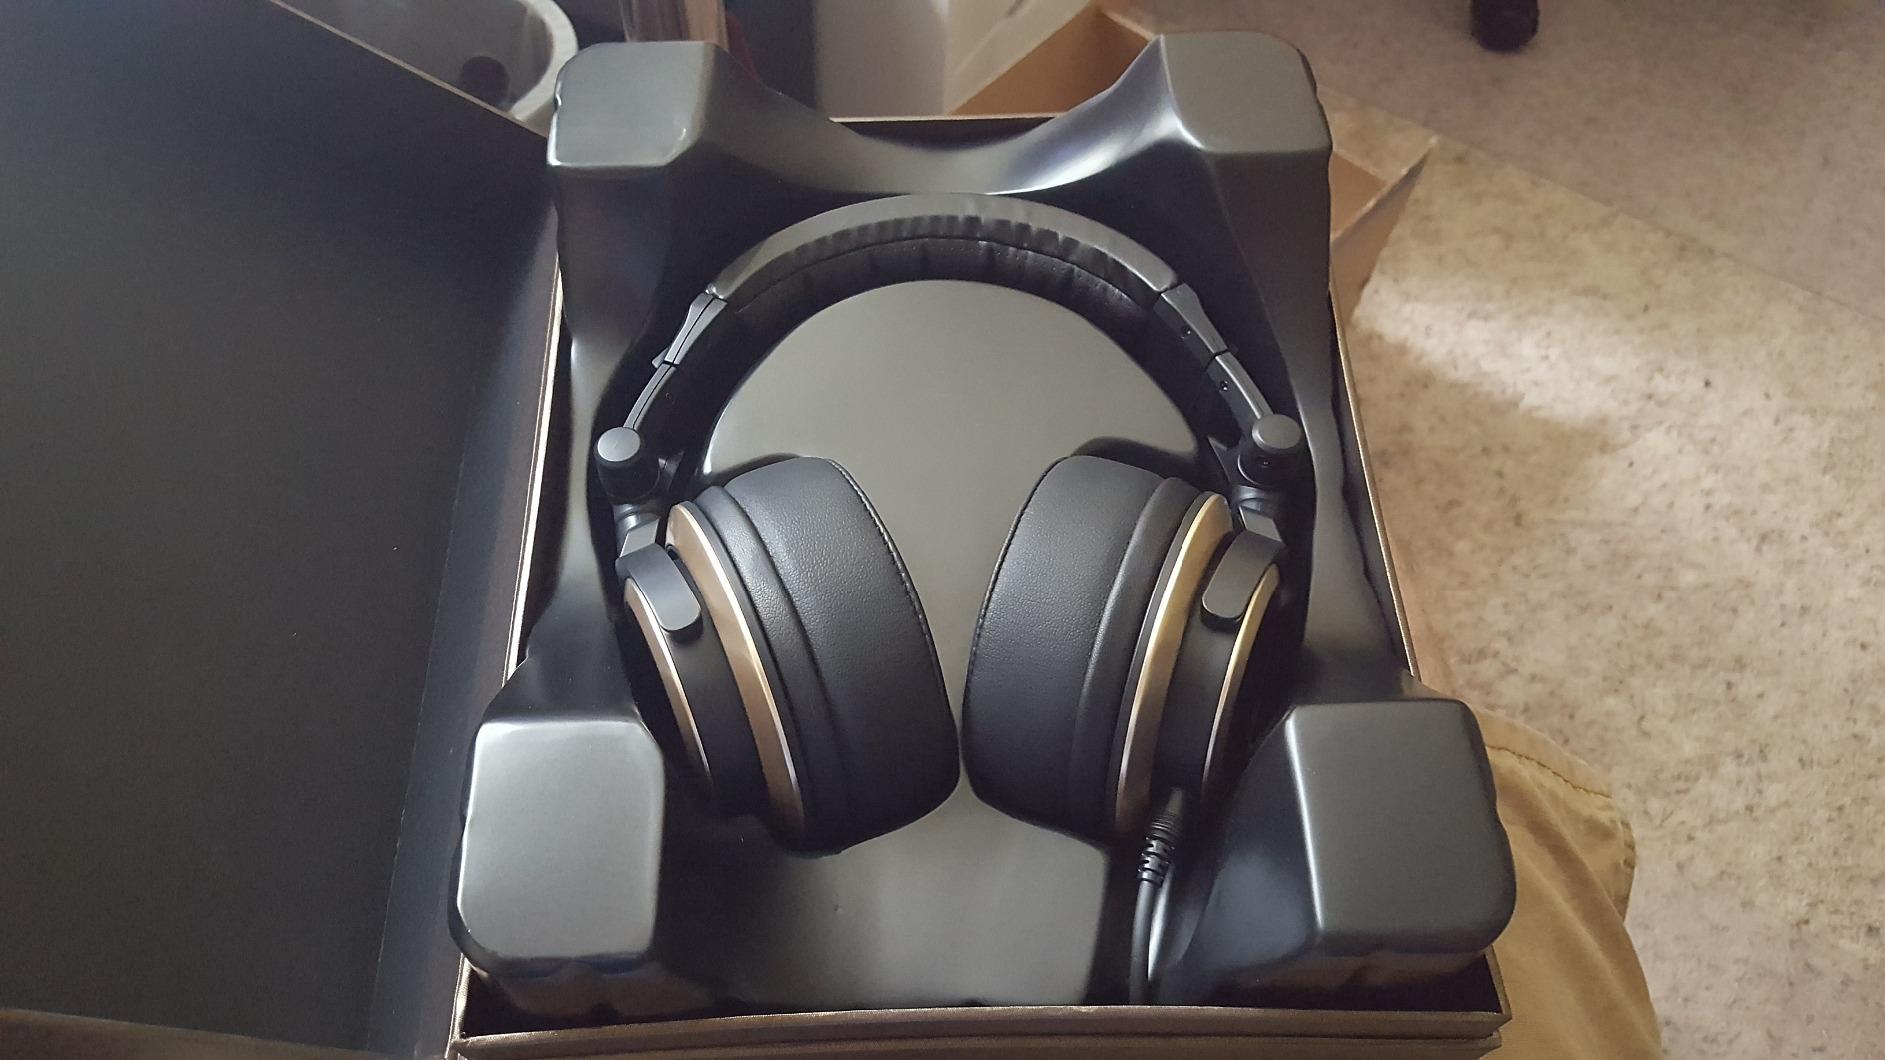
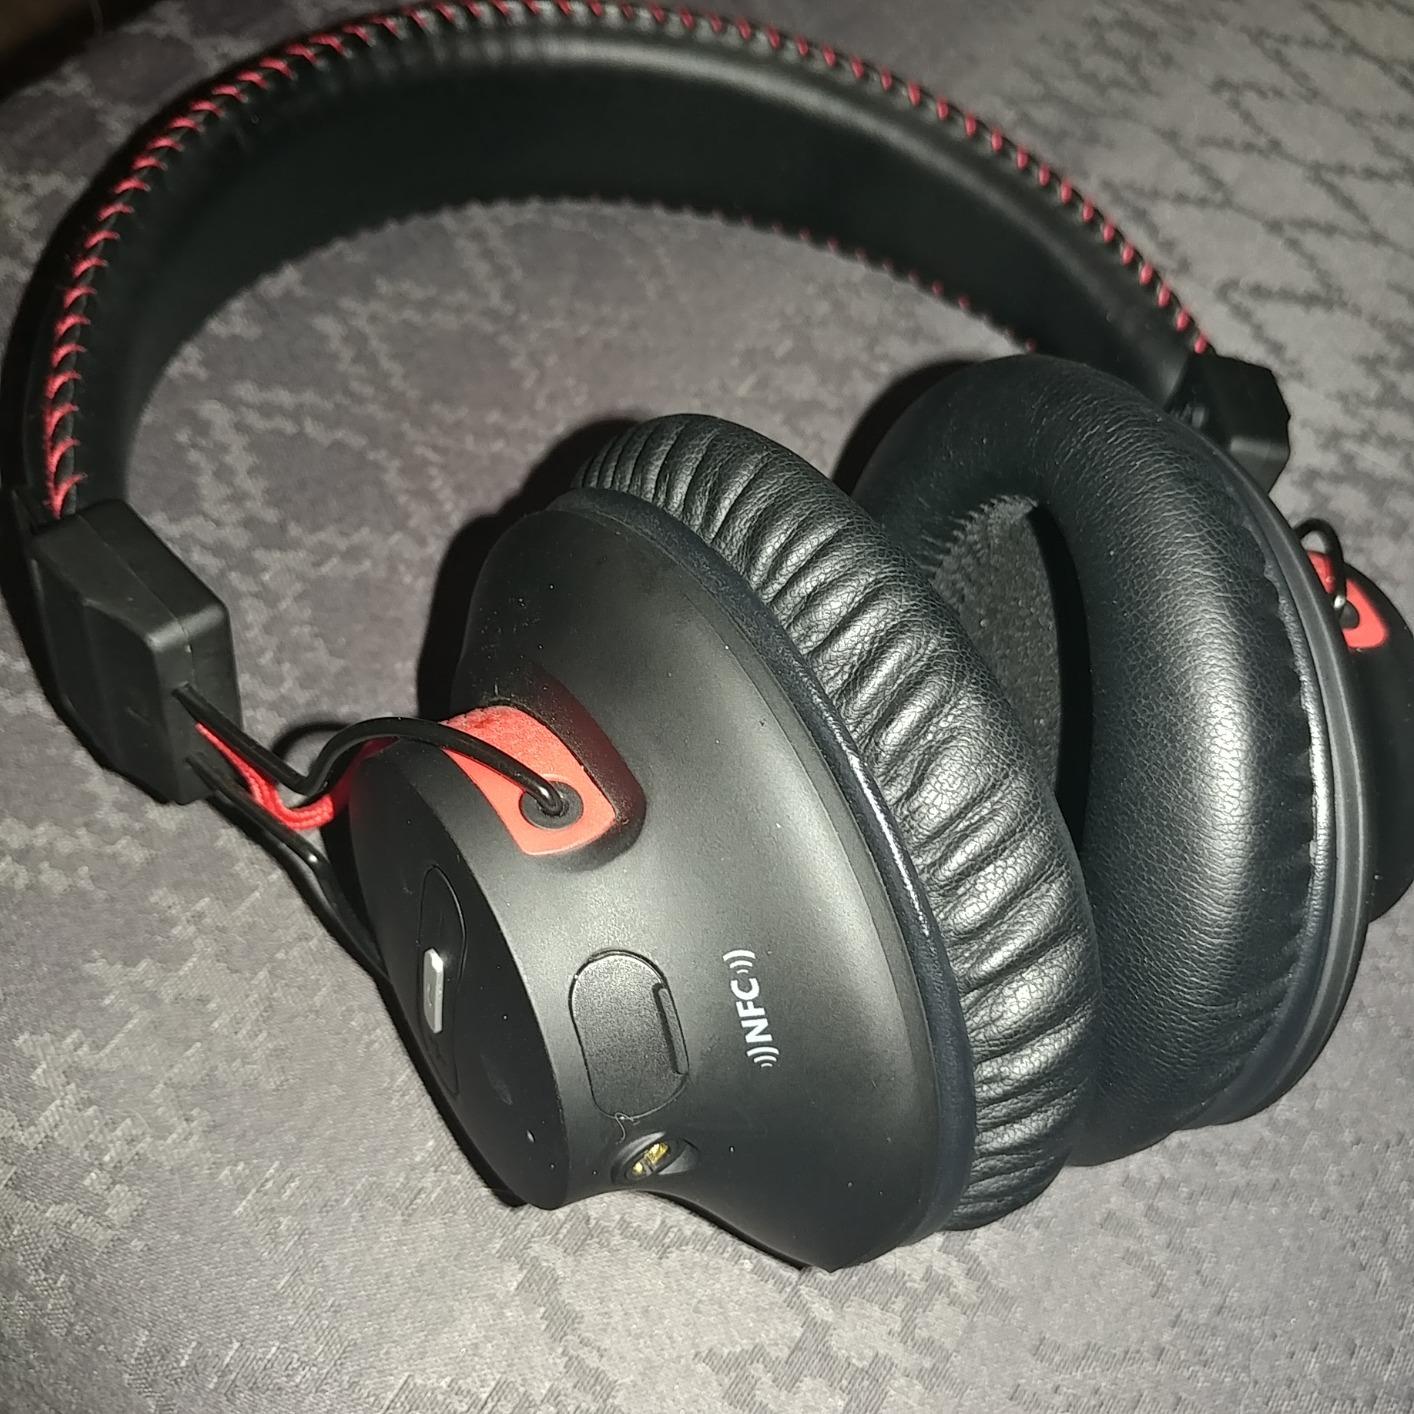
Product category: headphones
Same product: no